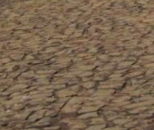
Surface type: sett